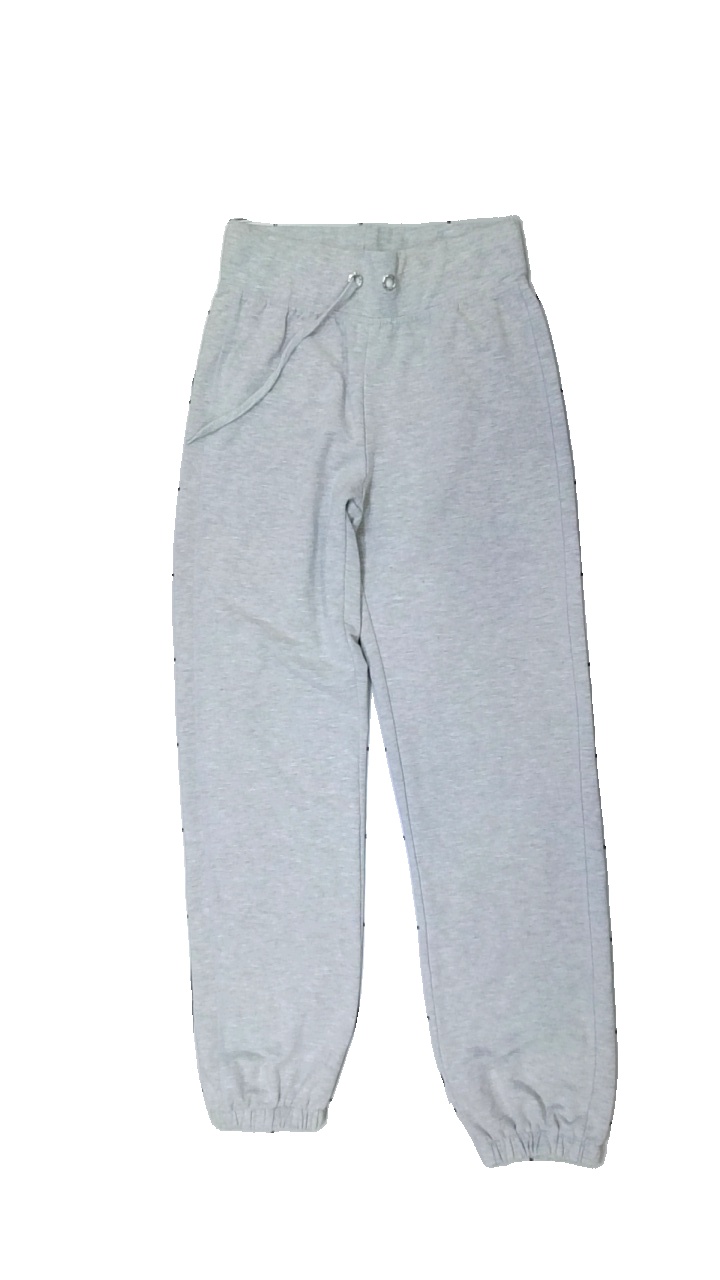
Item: Trousers (Unisex)
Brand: Equipe
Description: grå mjukisbyxor, lätt nopprig över hela, flera små fläckar över hela och hål i linningen
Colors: Grey
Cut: Regular
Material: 100% cotton
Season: All
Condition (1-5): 1
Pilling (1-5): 4
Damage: hål
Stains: Major
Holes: Major
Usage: Export
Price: <50